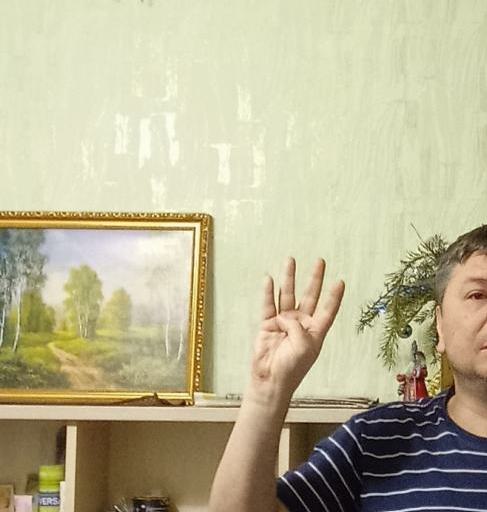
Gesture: four